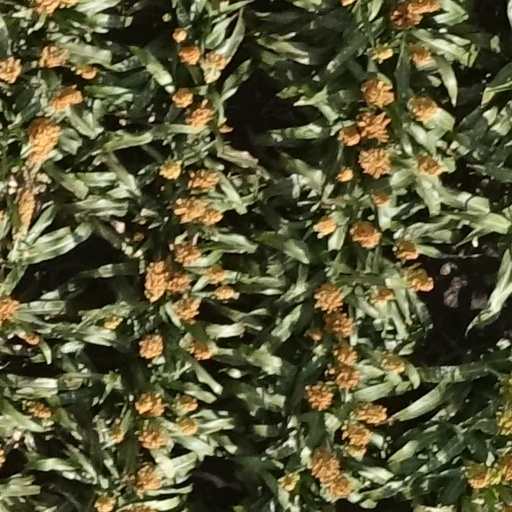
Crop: sorghum